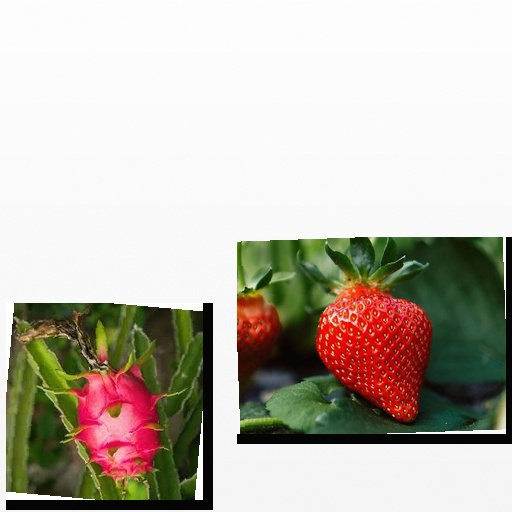
Food items: dragon_fruit, strawberry